Oleksii Krutykh

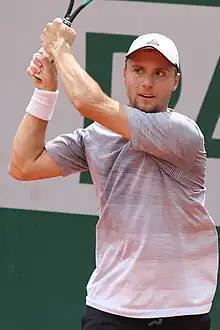
Krutykh at the 2023 French Open

Oleksii Krutykh (born 10 March 2000) is a Ukrainian tennis player.